Frontenac County Court House

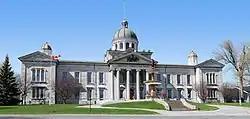
Frontenac County Court House

The Frontenac County Court House in Kingston, Ontario, Canada is the Courthouse for Frontenac County, Ontario. The Neoclassical building was designed by Edward Horsey and constructed by builders Scobell and Tossell. Alternation after 1874 fire by John Power added the dome tower. It overlooks City Park to its south, and Lake Ontario beyond. The front of the structure features the Royal coat of arms of the United Kingdom.